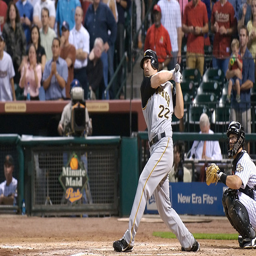
A baseball player that is up to bat.
A baseball player who has just taken a swing at a pitch.
A base ball player holding a bat on top of a field.
A baseball player swinging a bat while people watch.
A baseball player swinging a bat while others watch.